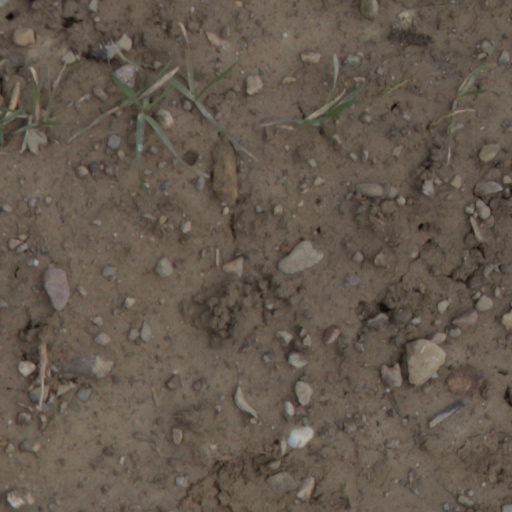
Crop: wheat